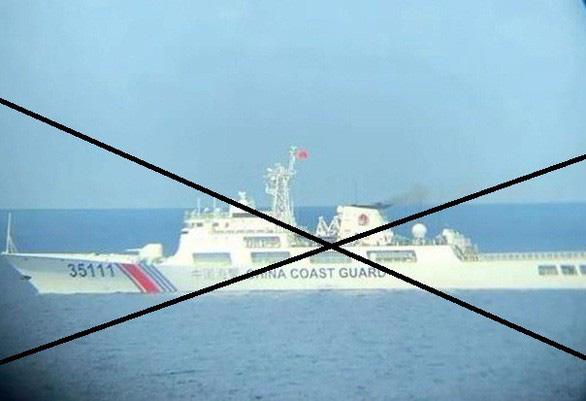
có một con tàu trắng đang di chuyển ở trên biển